Hans Christian Amberg (architect)

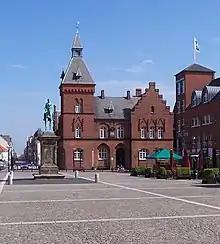
Tinghus in Esbjerg (1891)

After an apprenticeship as a carpenter, Amberg studied at the Royal Danish Academy's architecture school (1856–1865) while receiving instruction from Michael Gottlieb Bindesbøll, Christian Hansen and Ferdinand Meldahl. In 1874, he won the Academy's gold medal and spent the following two years travelling, mainly to Greece and Turkey.